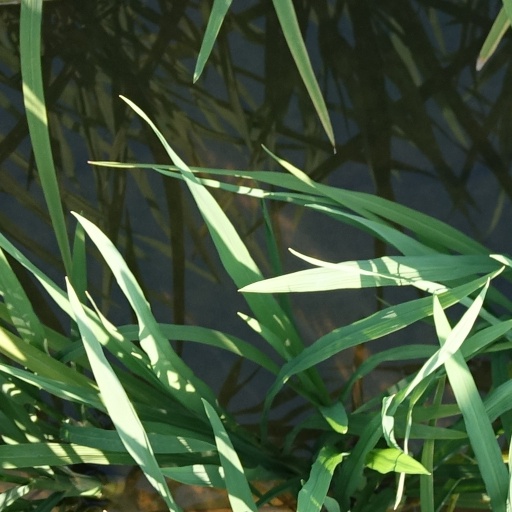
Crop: rice